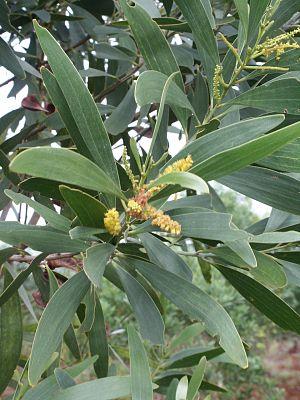
Fleurs et feuilles d'Acacia spirorbis - Faux-gaïac - Iles des Pins (plantation de santal).